Clough Williams-Ellis

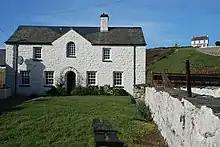
Yr Hen Bost Aberdaron Old Post Office 1950

In 1925, Williams-Ellis acquired the land in North Wales that would become the Italianate village of Portmeirion (made famous in the 1960s as the location of the cult TV series "The Prisoner", and the 1976 "Doctor Who" story "The Masque of Mandragora"). Portmeirion is notable not only as an architectural composition, but also because Clough Williams-Ellis was able to preserve fragments from other now demolished buildings from Wales and Cheshire. These include the plaster ceiling from Emral Hall